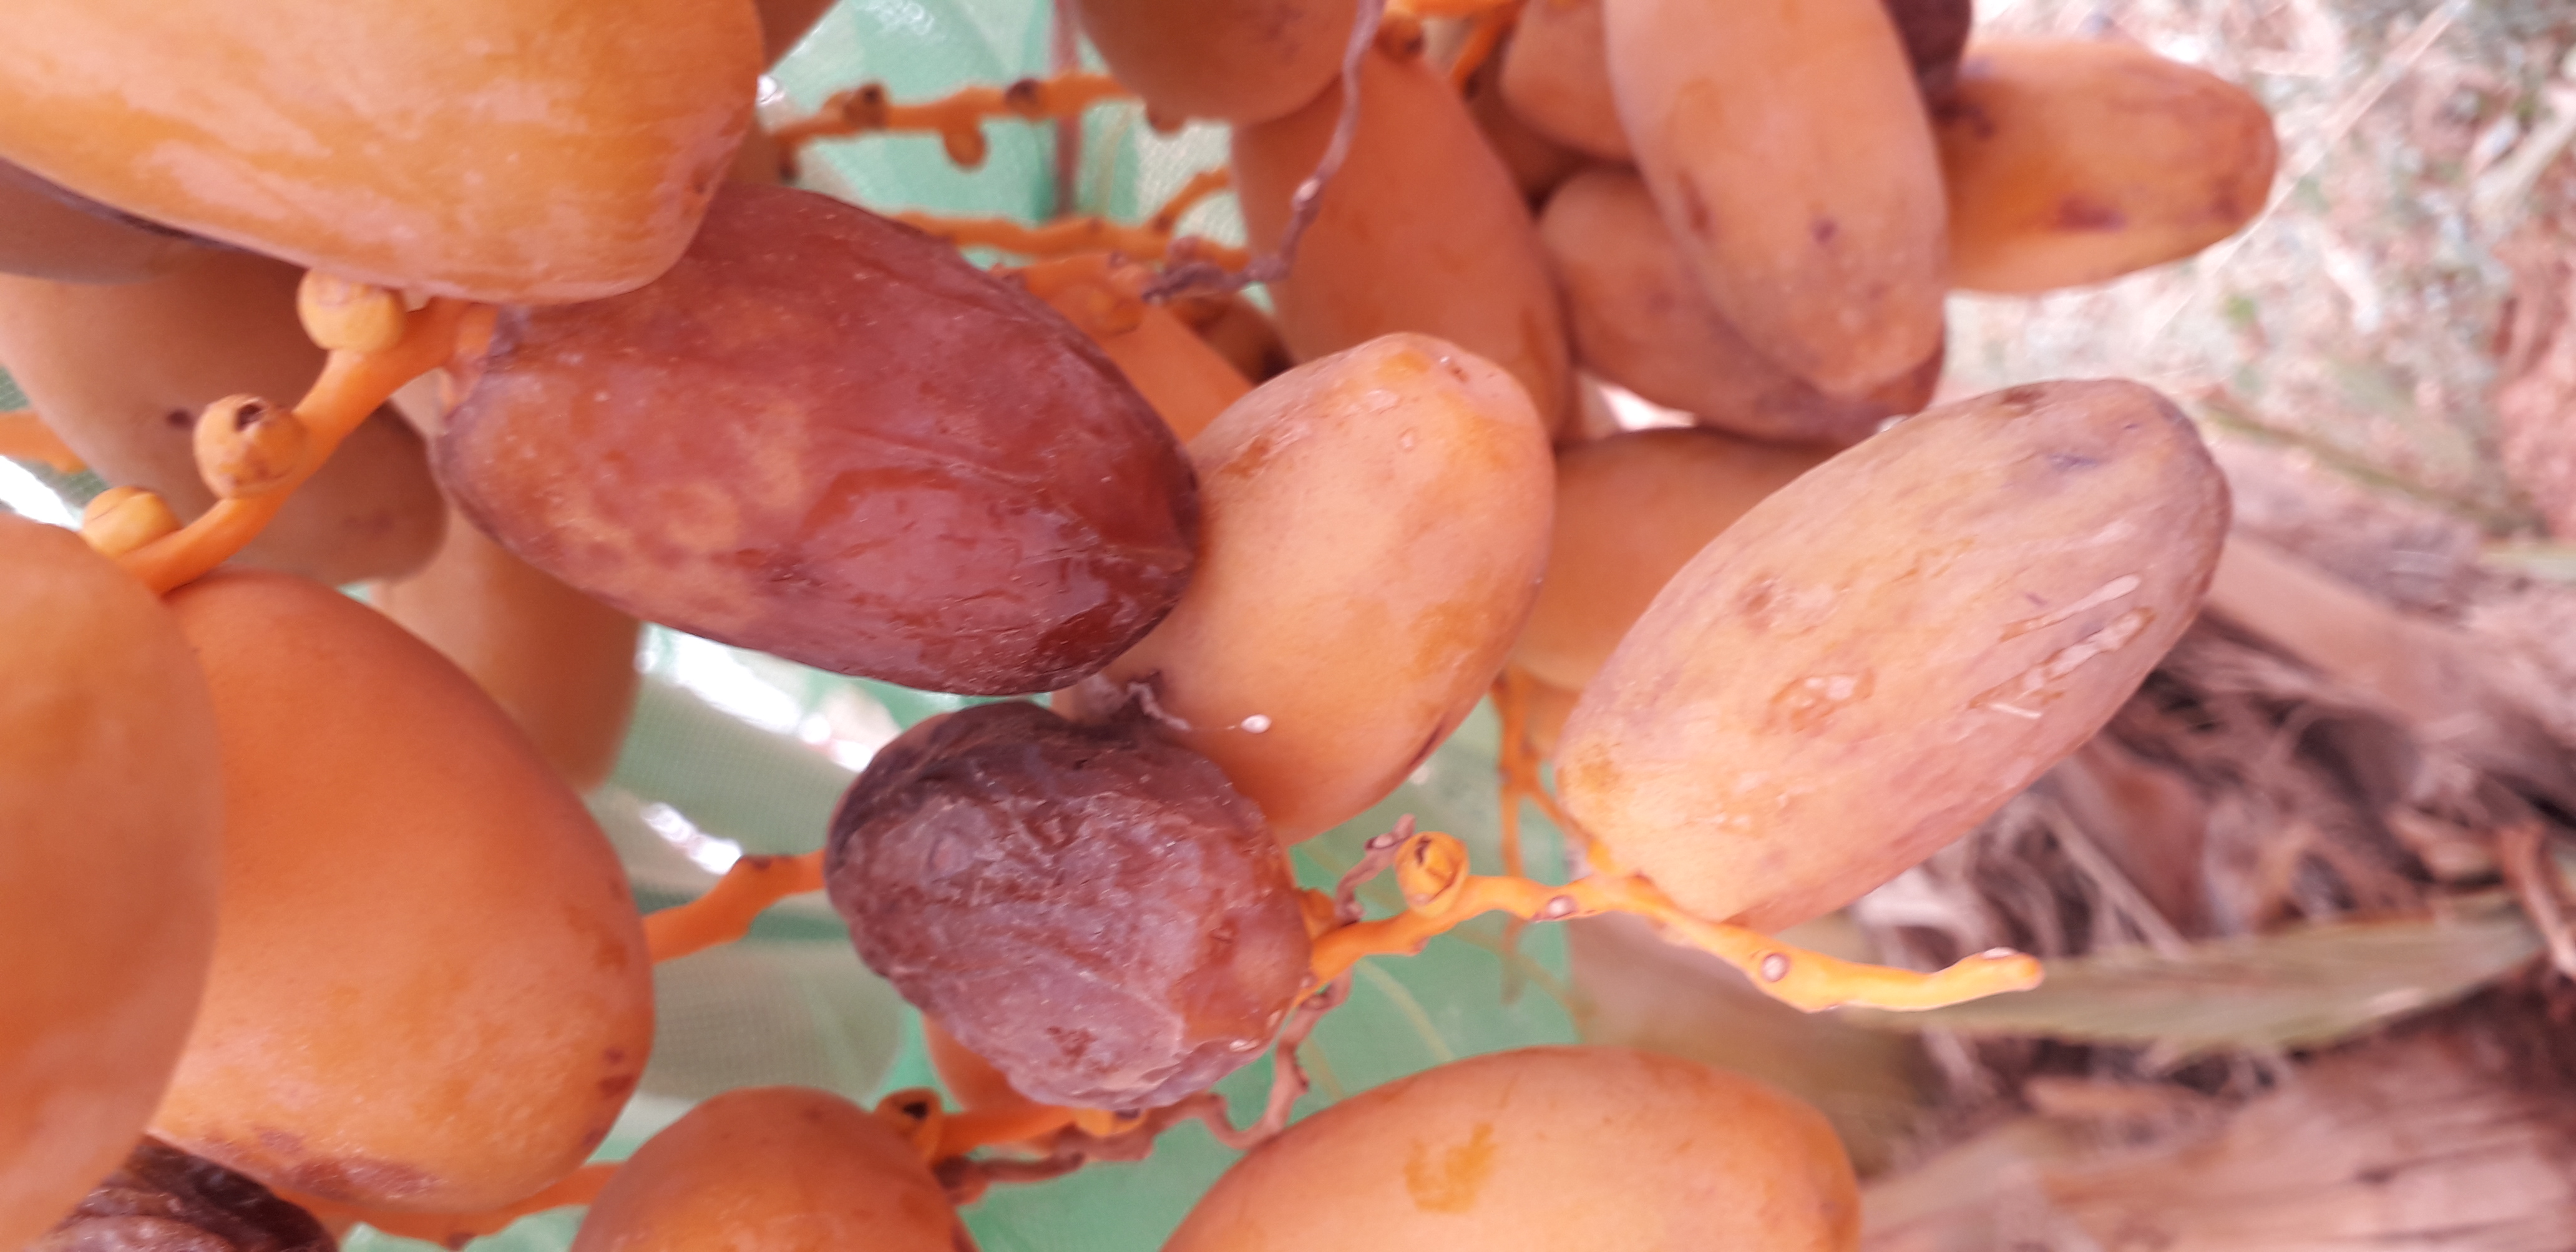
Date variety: Boumajhoul